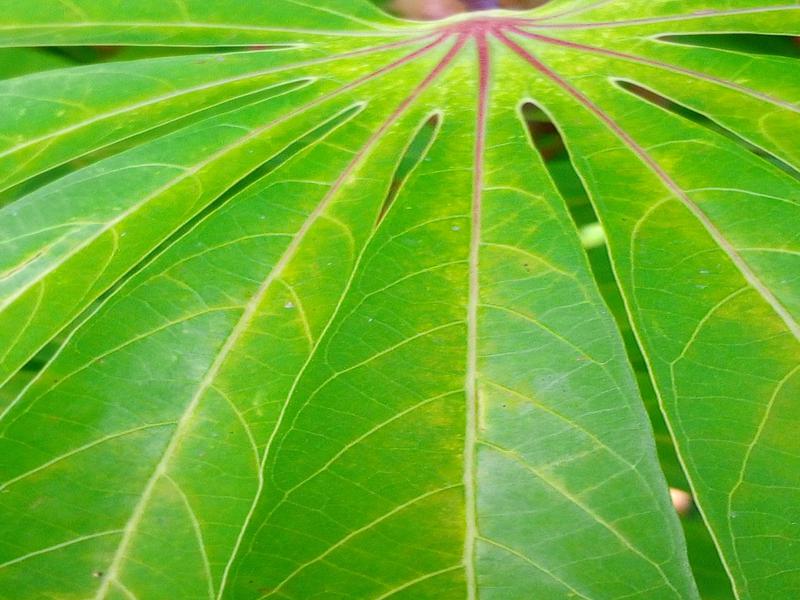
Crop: cassava
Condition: healthy